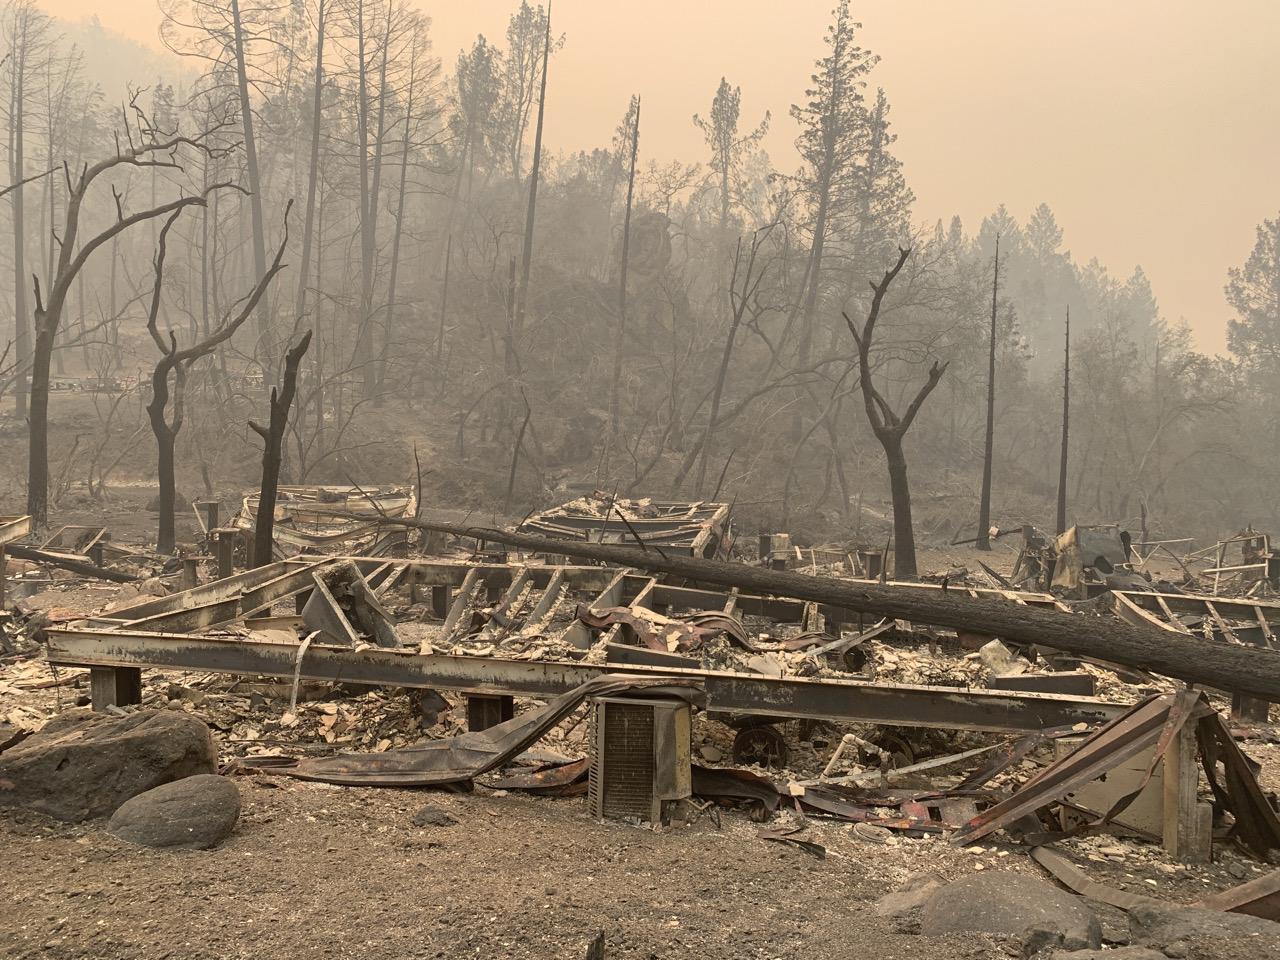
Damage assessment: destroyed